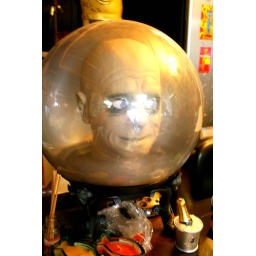
stuffs from last weekend in city island.... before we found the sacrified animal carcasses on the beach